Guanay cormorant

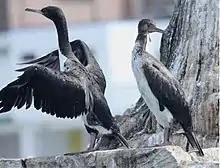
Immatures in Pucusana, Peru

Most taxonomic authorities, including the International Ornithologists' Union, place this species in the genus "Leucocarbo". In the past, it was usually placed in a broad circumscription of the genus "Phalacrocorax", and some authors still follow this. The scientific name commemorates the French naval officers Louis Antoine de Bougainville and his son Hyacinthe de Bougainville; the species epithet was corrected from the original "bougainvillii" to the plural spelling "bougainvilliorum" ("of the Bougainvilles") in 2020 to reflect this dual honoring.